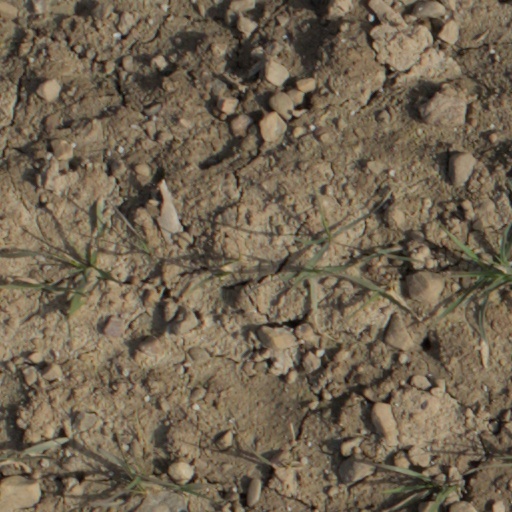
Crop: wheat